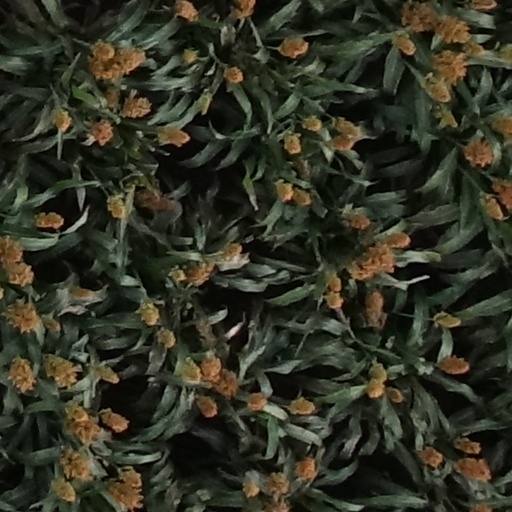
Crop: sorghum